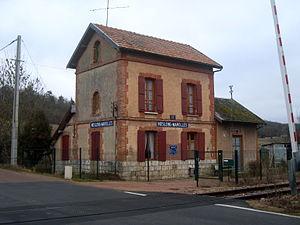
Gare de Noslong-Marolles
La Compagnie du chemin de fer de Montereau à Troyes est l’exemple, à l’instar d’autres compagnies similaires telle que, par exemple, celle du chemin de fer d’Amiens à Boulogne, d’une tentative pour la création d'une ligne visant à compléter le réseau national. Encouragées par l'administration, ces lignes complémentaires devaient offrir de nouveaux débouchés susceptibles de les développer pour devenir des lignes d’une certaine importance, alimentant le réseau national.
Courcelles-en-Bassée est une commune française située dans le département de Seine-et-Marne en région Île-de-France.
La ligne de Flamboin-Gouaix à Montereau, également appelée ligne de l'Est, se situe en France, au sud de la Seine-et-Marne. Longue d'environ 27,7 km, elle est très ancienne. Elle assure la liaison entre les réseaux ferrés Est et Sud-Est.